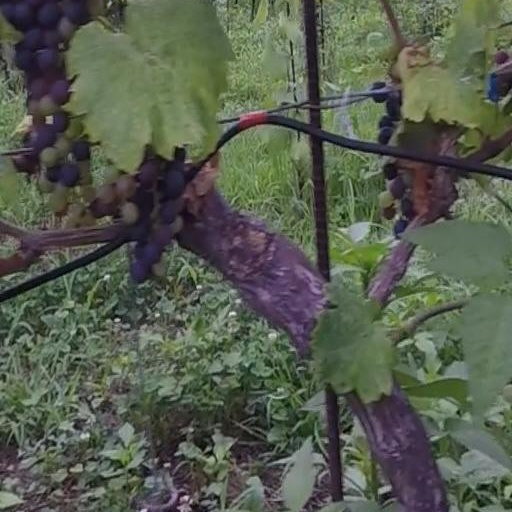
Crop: grape